Steve Dunning

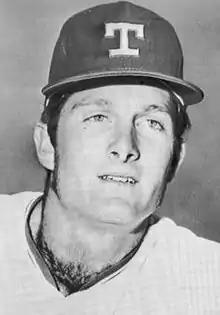
Dunning in 1974

Steven John Dunning (born May 15, 1949) is an American former professional baseball player. He played in Major League Baseball as a right-handed pitcher between and for the Cleveland Indians, Texas Rangers, California Angels, Montreal Expos and the Oakland Athletics. Dunning was the 1st round draft choice by the Cleveland Indians in the 1970 Major League Baseball Draft.